Sports in Chicago

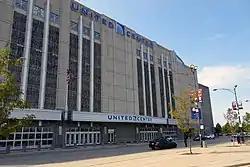
The United Center is the home of the NBA's Chicago Bulls and NHL's Chicago Blackhawks

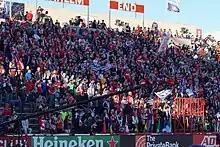
Section 8 during the match between Chicago Fire FC and Vancouver at SeatGeek Stadium in Bridgeview, Illinois

Chicago is one of three metro areas in the United States that has two Major League Baseball (MLB) teams, the others being Los Angeles and New York City. Of these, only Chicago and New York City have both teams in the city limits. Chicago is the only city that has had more than one MLB team every year since the founding of the American League in 1901 (New York City hosted one team between 1958 and 1962, and Los Angeles has only done so since 1961). The Chicago Cubs are members of the National League (NL), while the Chicago White Sox are members of the American League (AL).